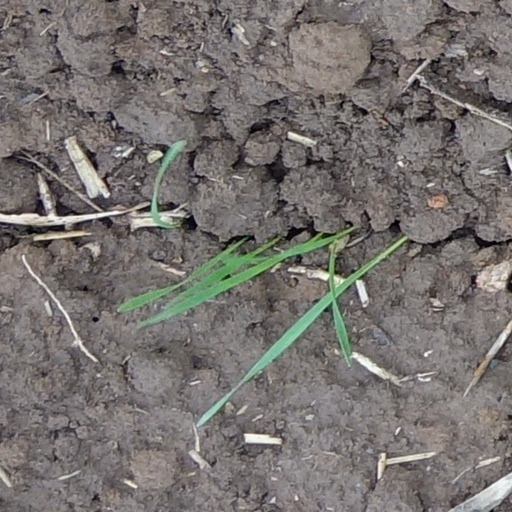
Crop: wheat